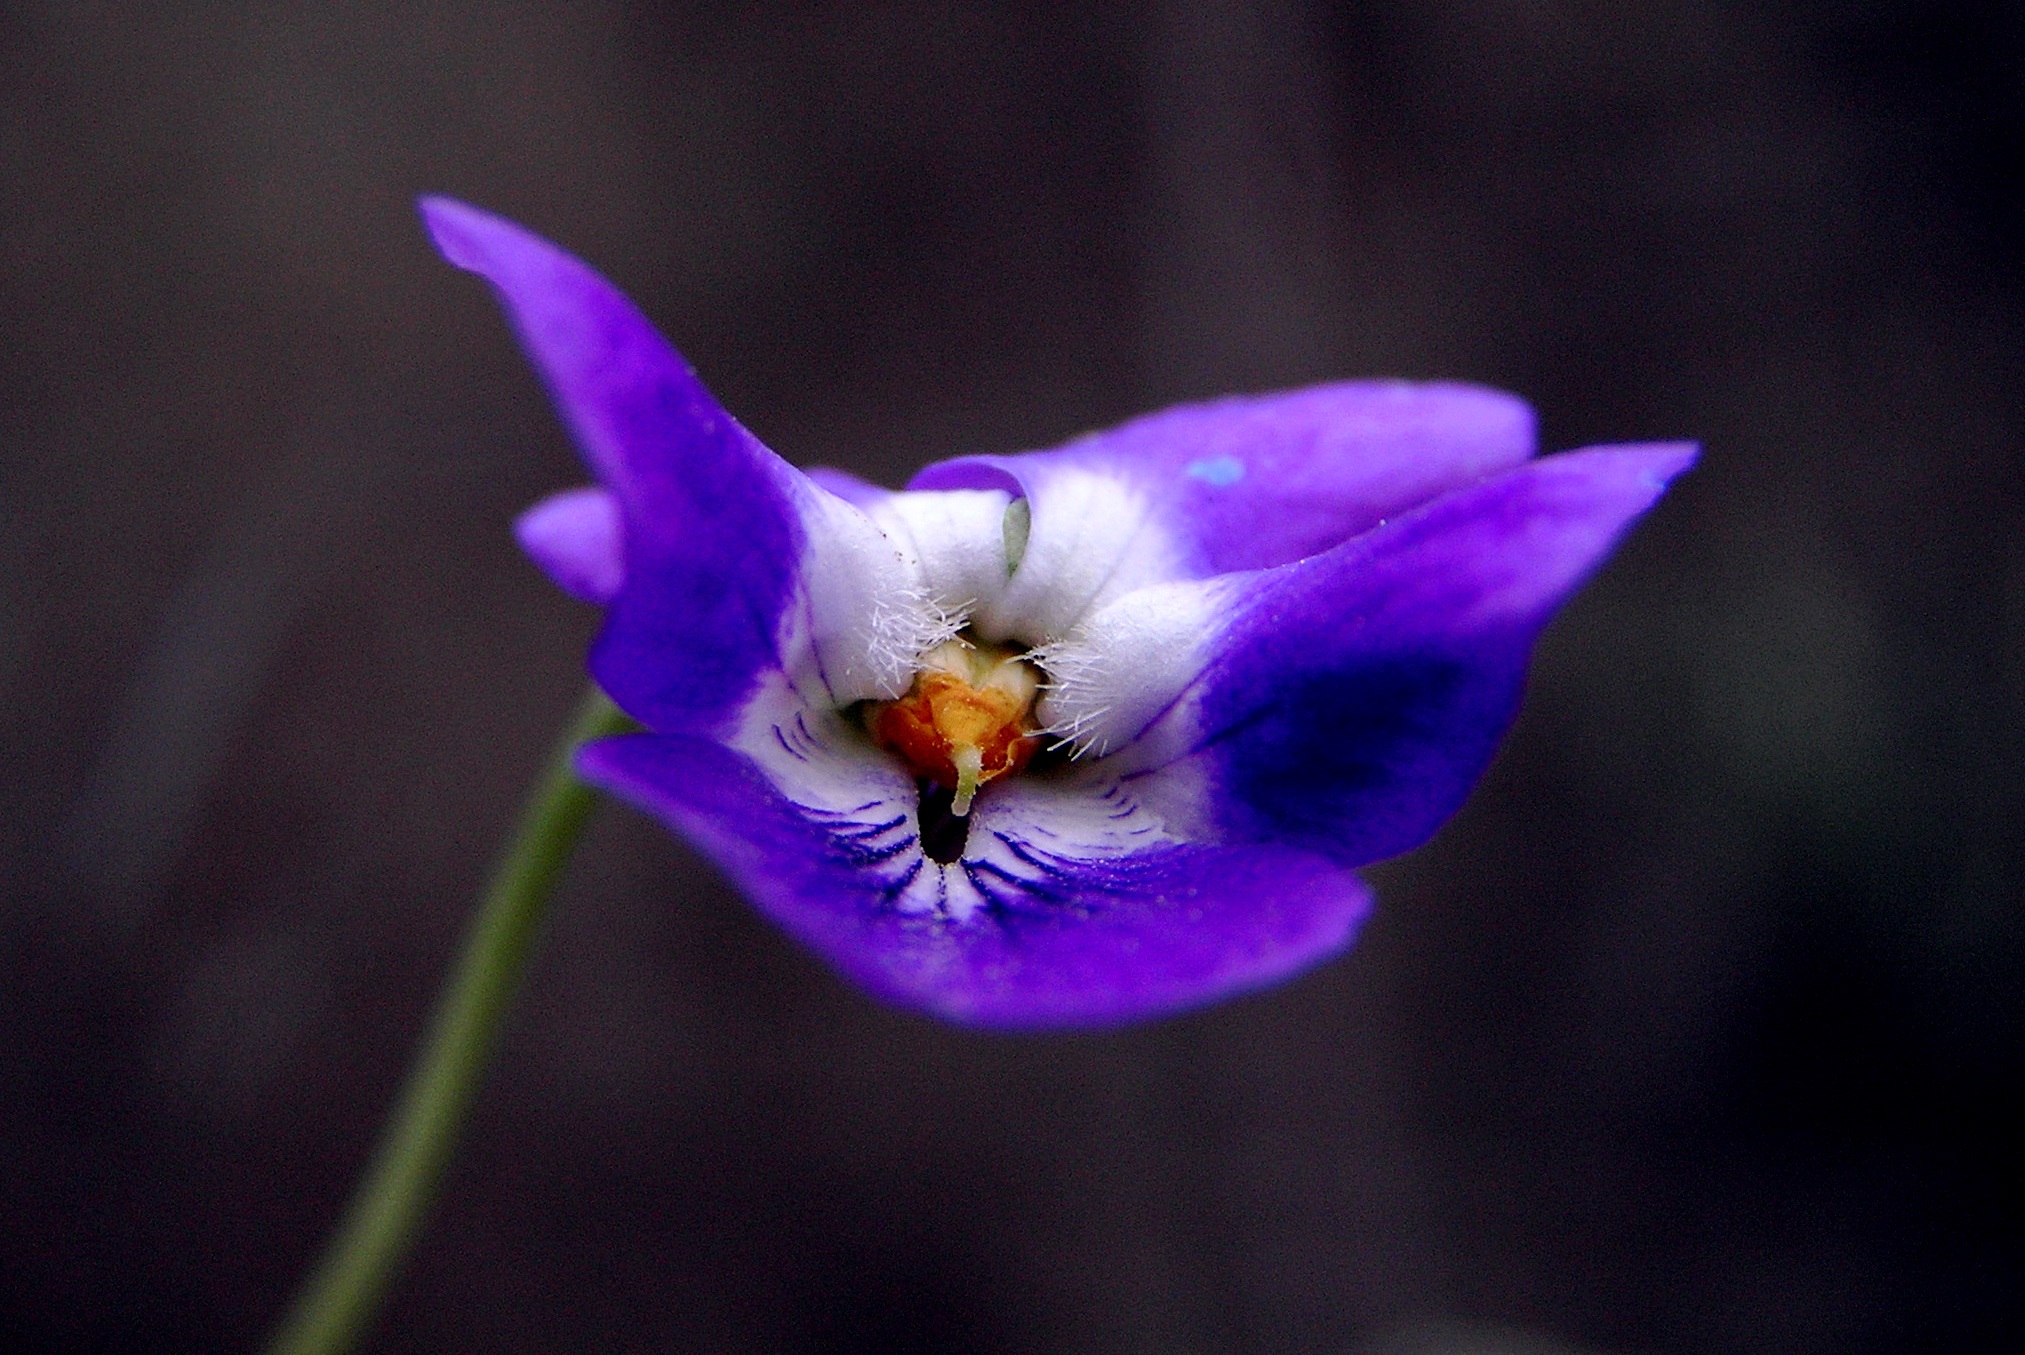
nature, blossom, plant, photography, flower, petal, pollen, spring, insect, flora, wild flower, plants, invertebrate, wildflower, flowers, close up, violet, nectar, macro photography, flowering plant, land plant